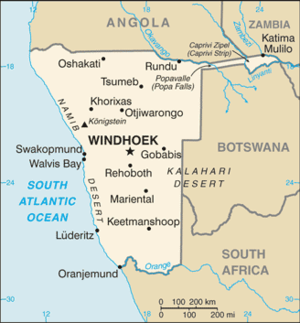
Khorixas
Khorixas beliggenhed i Namibia
Khorixa er en by i den nordlige del af Namibia, med et indbyggertal på cirka 12.000. Byen ligger i regionen Kunene.